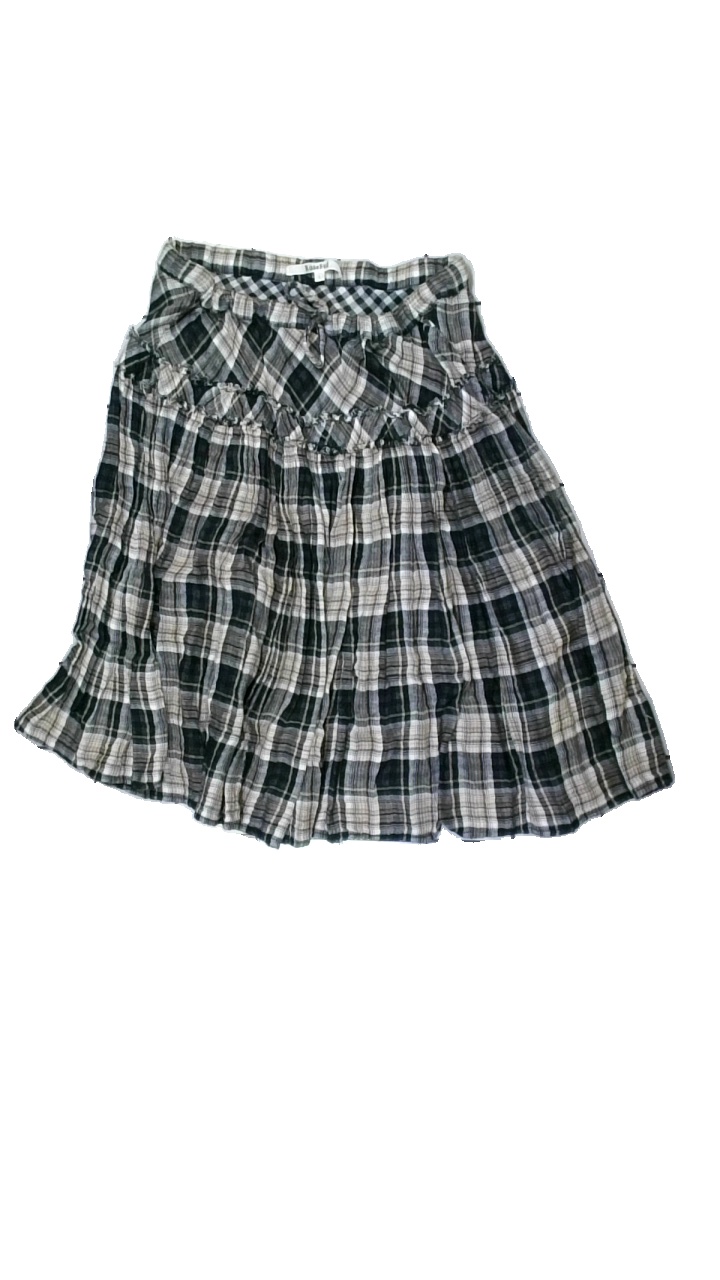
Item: Skirt (Ladies)
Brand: Rosebud
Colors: Black, Beige, Brown
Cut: Regular
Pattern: Checkered print
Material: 100% cott
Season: All
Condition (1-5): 3
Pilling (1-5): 4
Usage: Reuse
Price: <50